Bristol Wagon & Carriage Works

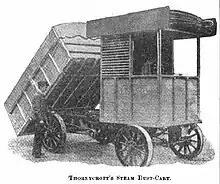
Thornycroft Steam Wagon of 1897 built by Bristol Carriage & Wagon Works

With the repeal of the restrictive Red flag traffic laws in the UK in 1896, new opportunities arose in commercial road transport, and the works became involved in building the Thornycroft steam wagon, with their steam tipper wagon being described as built by the Bristol Wagon and Carriage Company but engined by Thornycroft, leaving it unclear which party made the chassis.